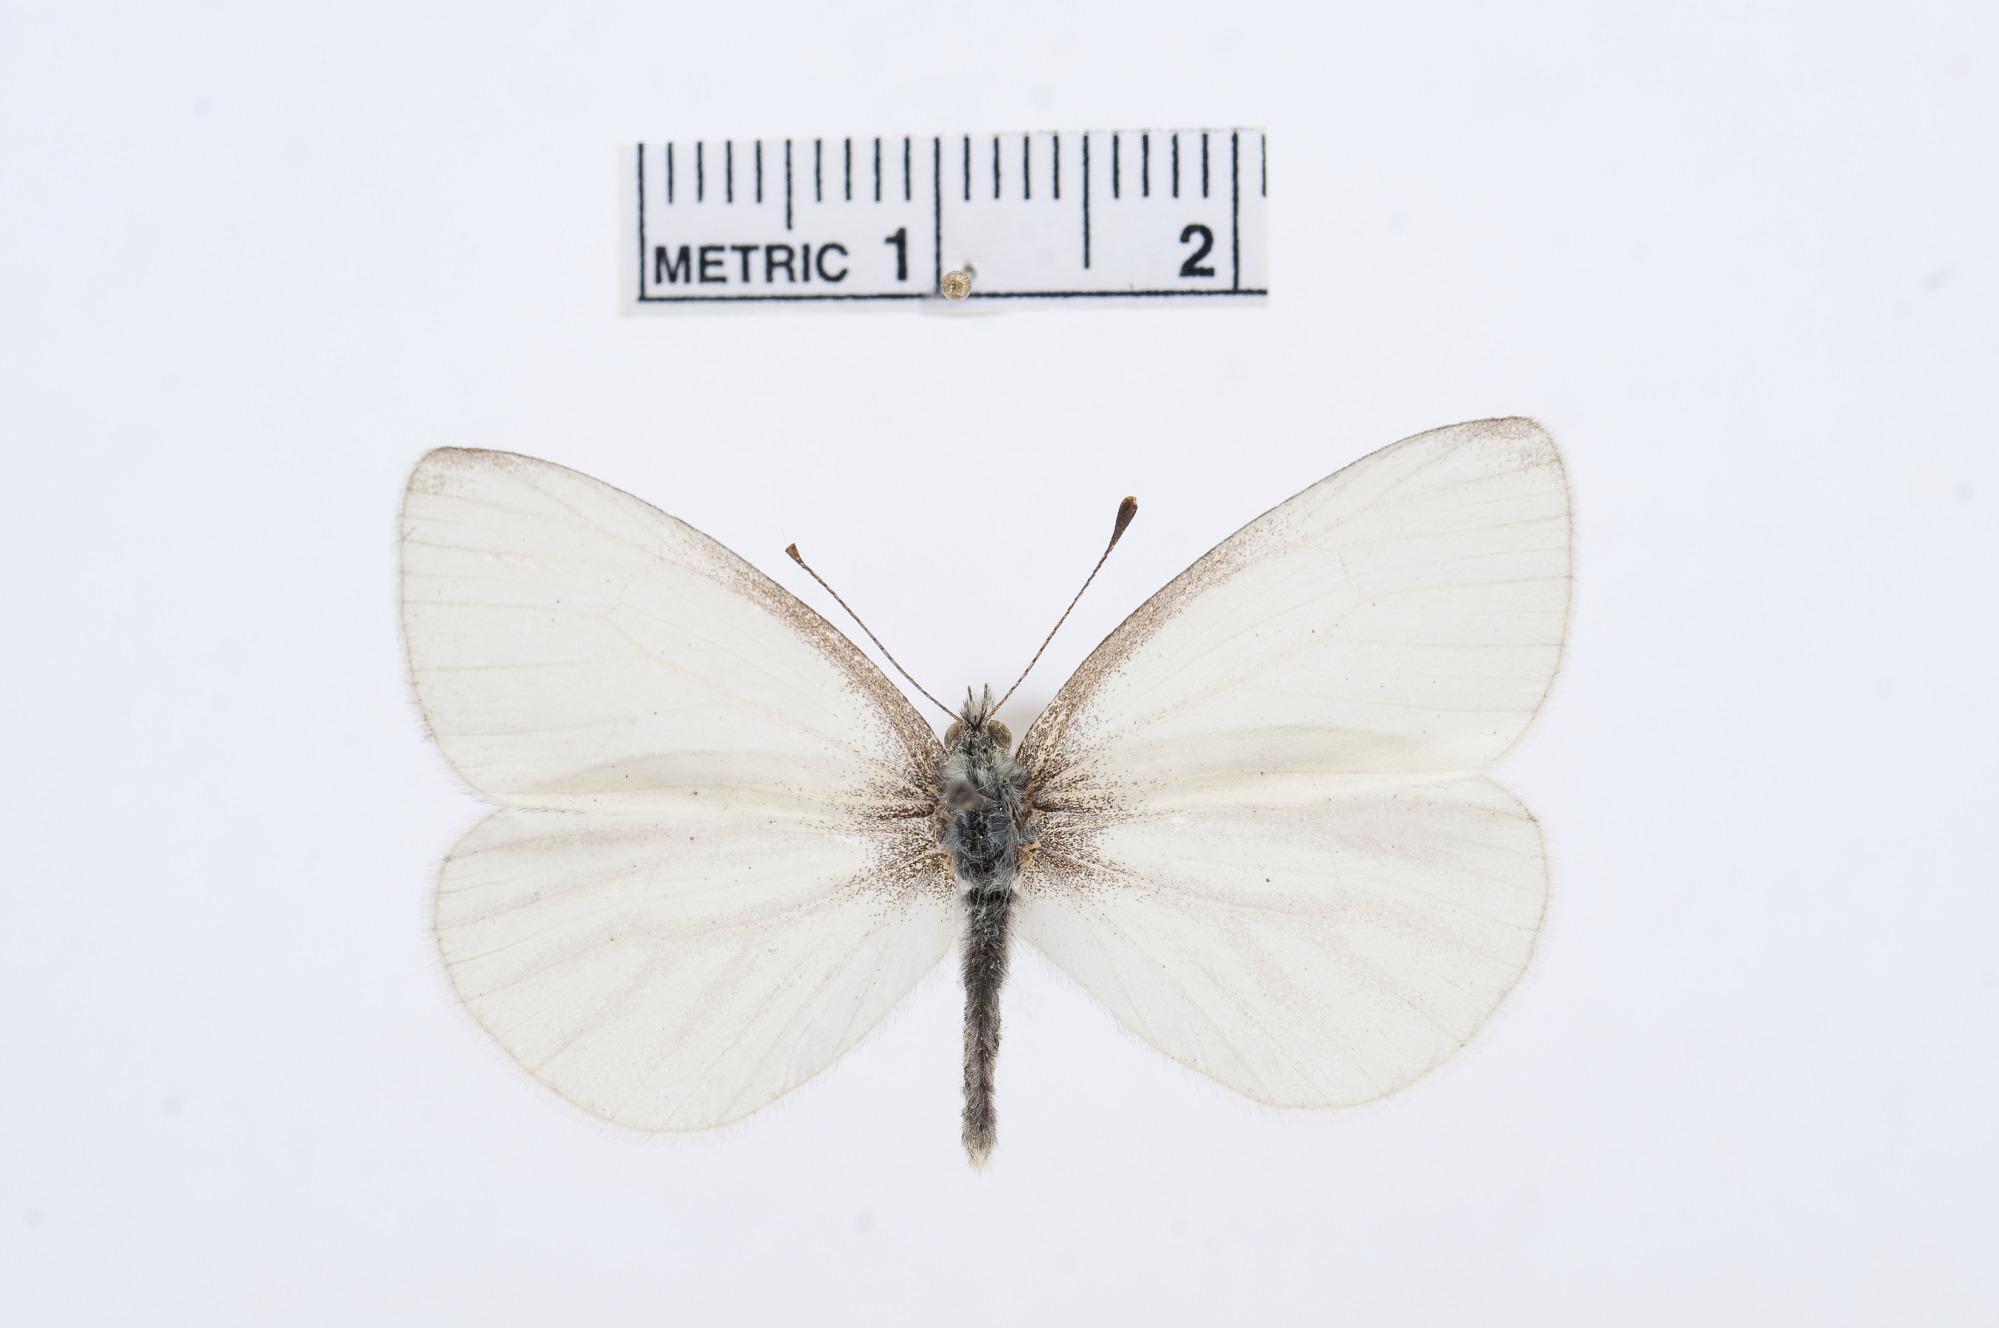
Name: Pieris virginiensis
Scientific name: Pieris virginiensis
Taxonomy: Animalia, Arthropoda, Hexapoda, Insecta, Lepidoptera, Pieridae, Pierinae